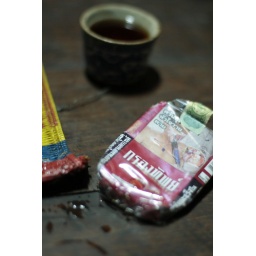
Inside Kon's eating house in his Village several kilometers outside of Chiang Mai, Thailand